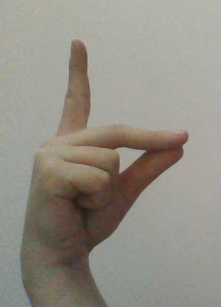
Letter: ta